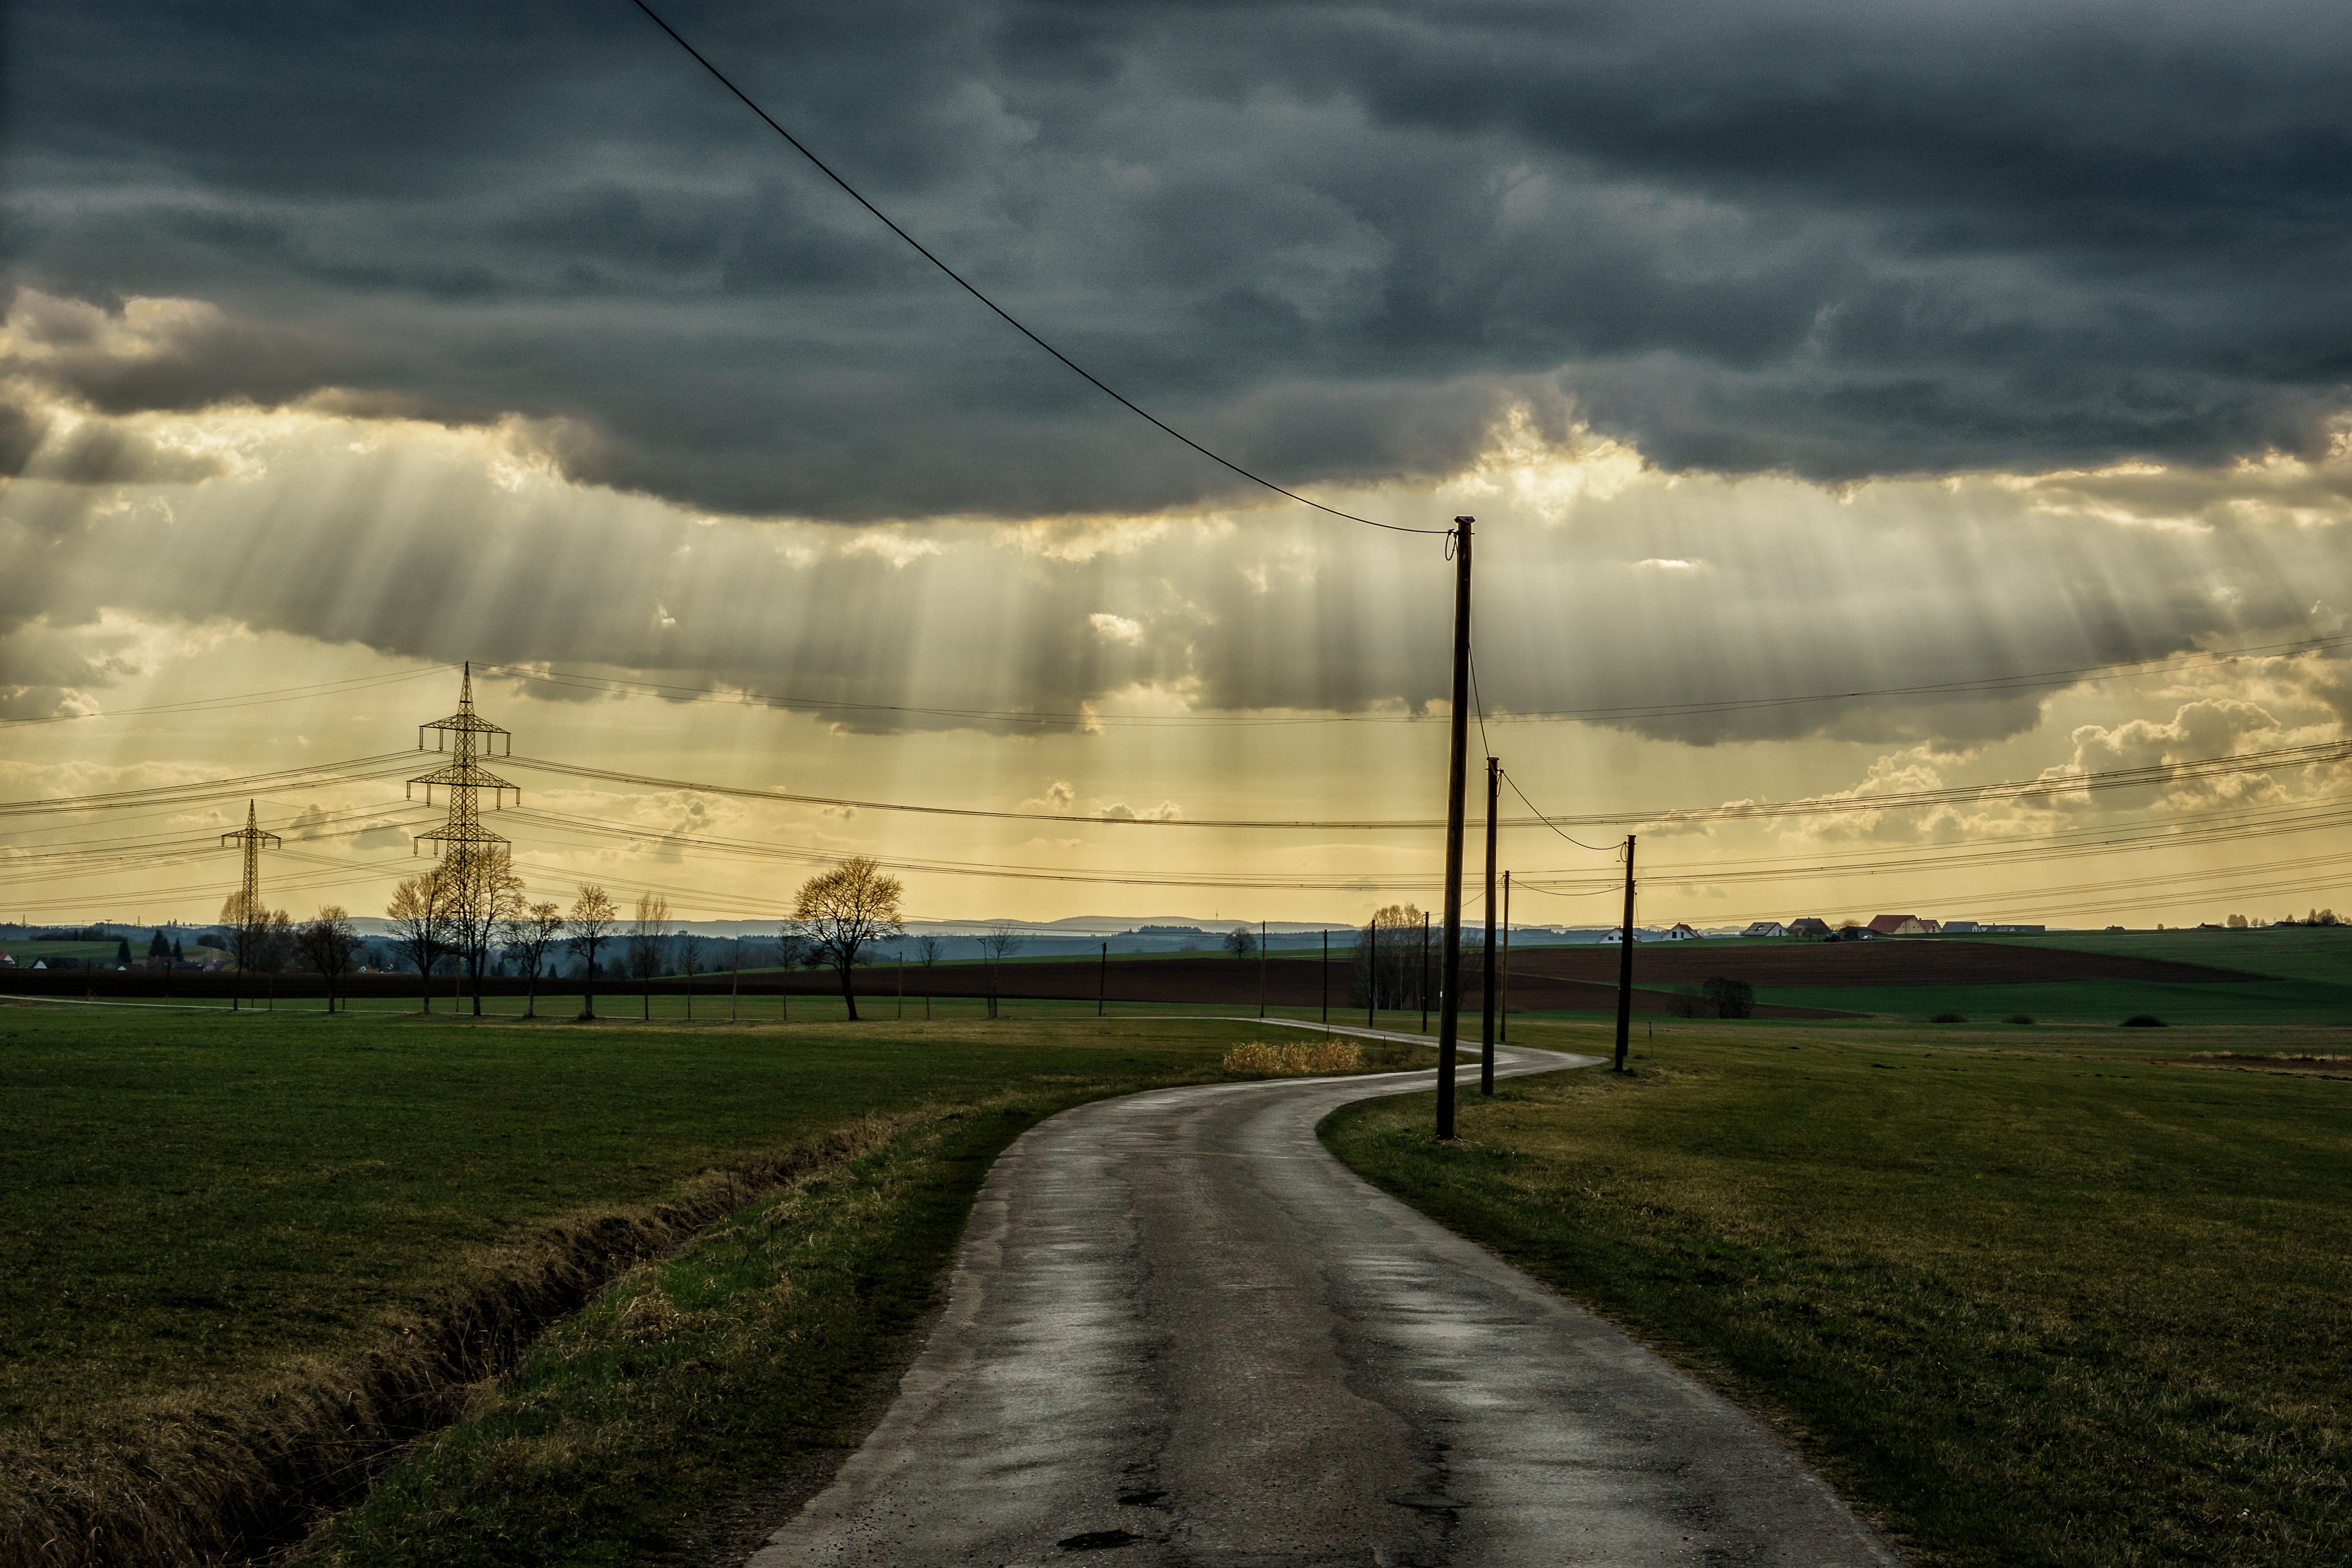
landscape, nature, forest, horizon, light, cloud, plant, sky, sun, field, ground, prairie, sunlight, morning, leaf, view, wind, old, dawn, stone, panorama, summer, dusk, evening, relax, autumn, park, weather, storm, holiday, rest, electricity, pink, trees, places of interest, leaves, sunny, clouds, fantastic, landscapes, beautiful, mood, away, enjoy, gorgeous, potsdam, metropolis, glade, stunning, forest path, imposing, rural area, worth a visit, known, world famous, meteorological phenomenon, atmospheric phenomenon, atmosphere of earth